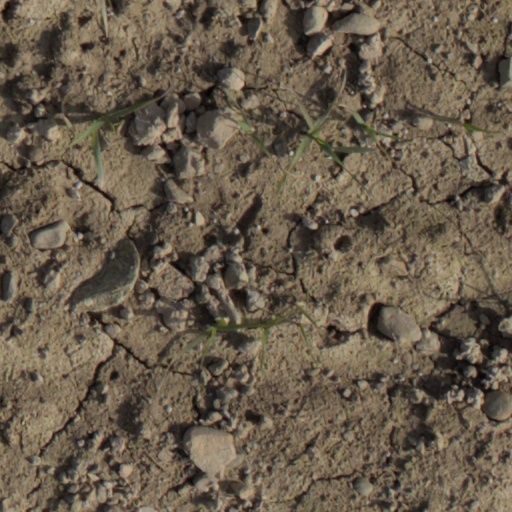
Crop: wheat